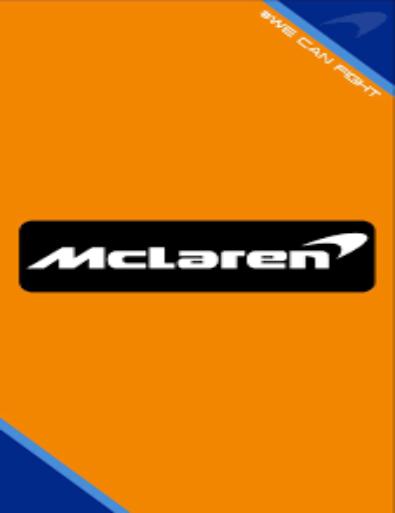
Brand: mclaren
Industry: Transportation